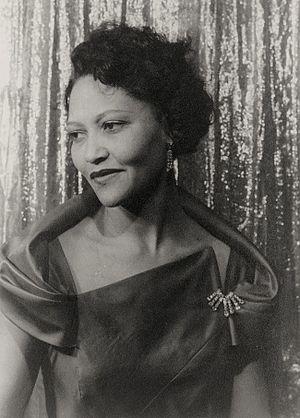
Maidie Ruth Gamble — née le 16 octobre 1912 à Villa Rica, morte le 2 mai 1998 à San José — est une actrice américaine, connue comme Maidie Norman.